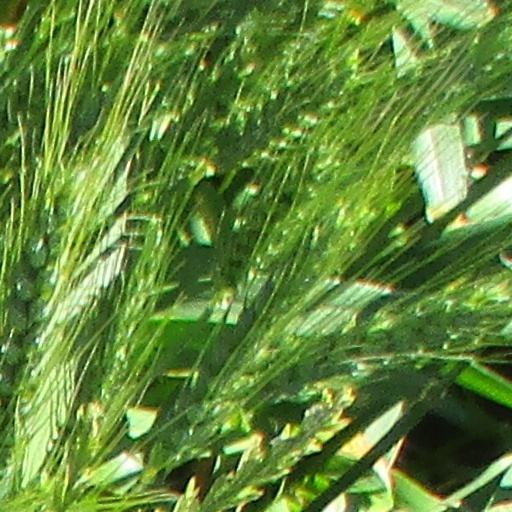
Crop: wheat